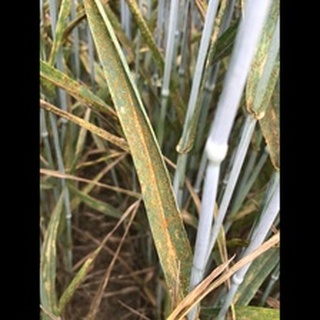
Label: wheat_brown_rust